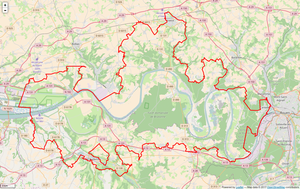
Périmètre du PNR des Boucles de la Seine normande.
Situé entre Rouen et Le Havre, le Parc naturel régional des Boucles de la Seine normande est un parc naturel régional créé le 17 mai 1974 qui s'étend sur 89 700 hectares. Il est composé de 77 communes + 1 commune associée, Sandouville. 3 communes ont le statut de villes portes d'entrée : Canteleu, Yvetot et Pont-Audemer. Il compte une grande diversité de milieux naturels et humains, puisqu'il s'étend sur le Roumois, la vallée de la Risle, les boucles de la Seine en aval de Rouen avec leurs petites vallées affluentes, la boucle de Brotonne, les marais de l'Estuaire, le marais Vernier, et la partie Sud du Pays de Caux. On y trouve en particulier :